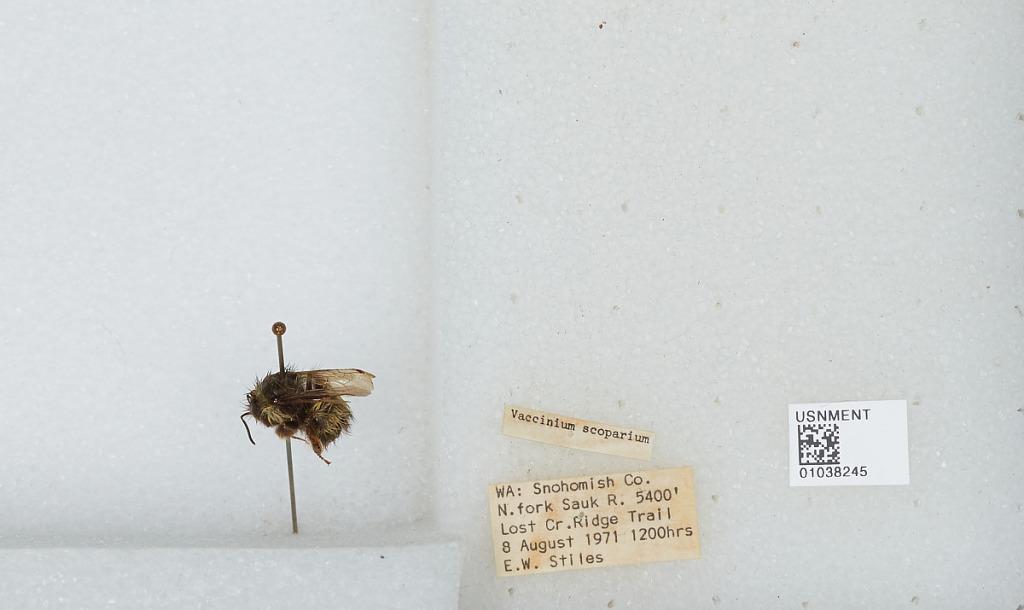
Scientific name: Bombus (Pyrobombus) sitkensis Nylander
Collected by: E. Stiles
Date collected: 1971-8-8
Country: United States
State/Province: Washington
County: Snohomish
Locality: North Fork Sauk River, Lost Creek Ridge Trail
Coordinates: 48.0936, -121.336